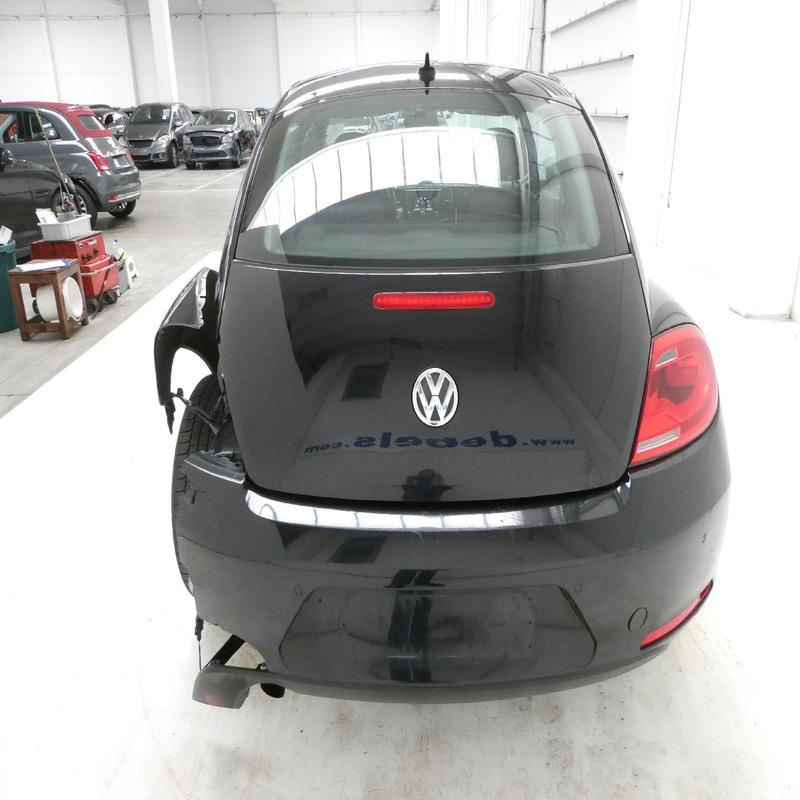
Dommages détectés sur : feu arrière gauche, pare-choc arrière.
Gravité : majeur